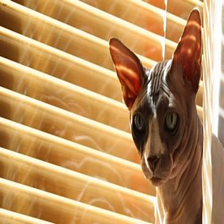
Species: cat
Breed: Sphynx